Irakly Baratynsky

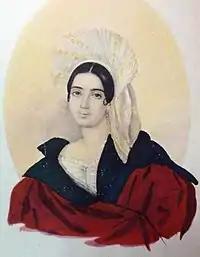
Anna Baratynskaya

Irakly Abramovich Baratynsky (February 24, 1802 – May 4, 1859) was a Russian military and statesman; participant in the Russian–Turkish War of 1828–1829 and the Suppression of the Polish Uprising of 1830–1831, lieutenant general; Governor of Yaroslavl (1842–1846) and Kazan (1846–1857), and senator.